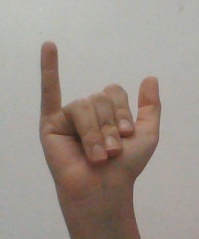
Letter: ya